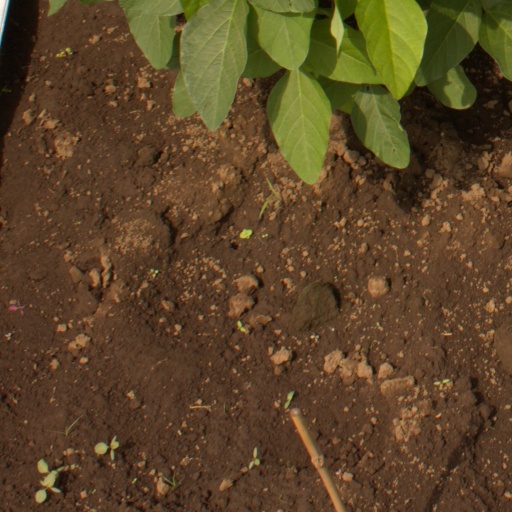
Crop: soybean